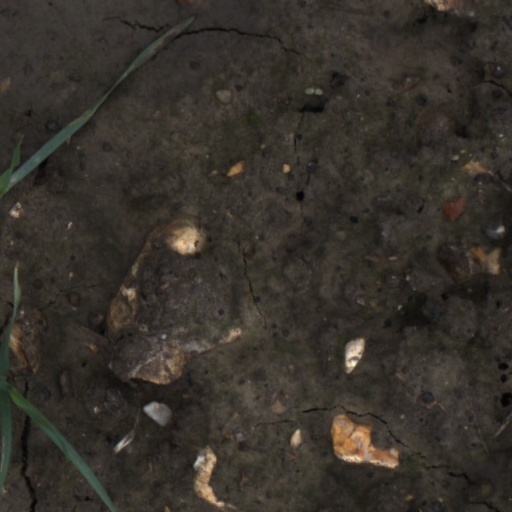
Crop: wheat